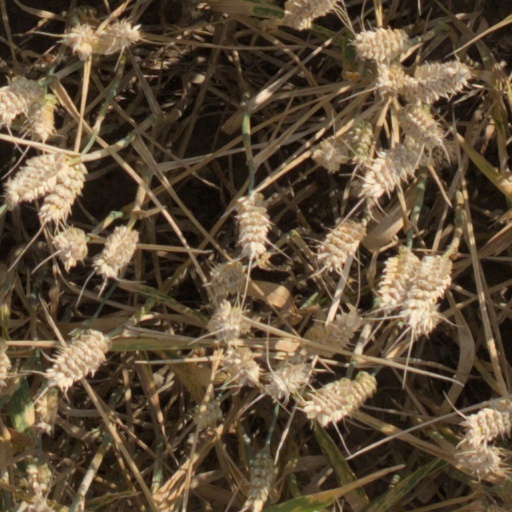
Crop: wheat